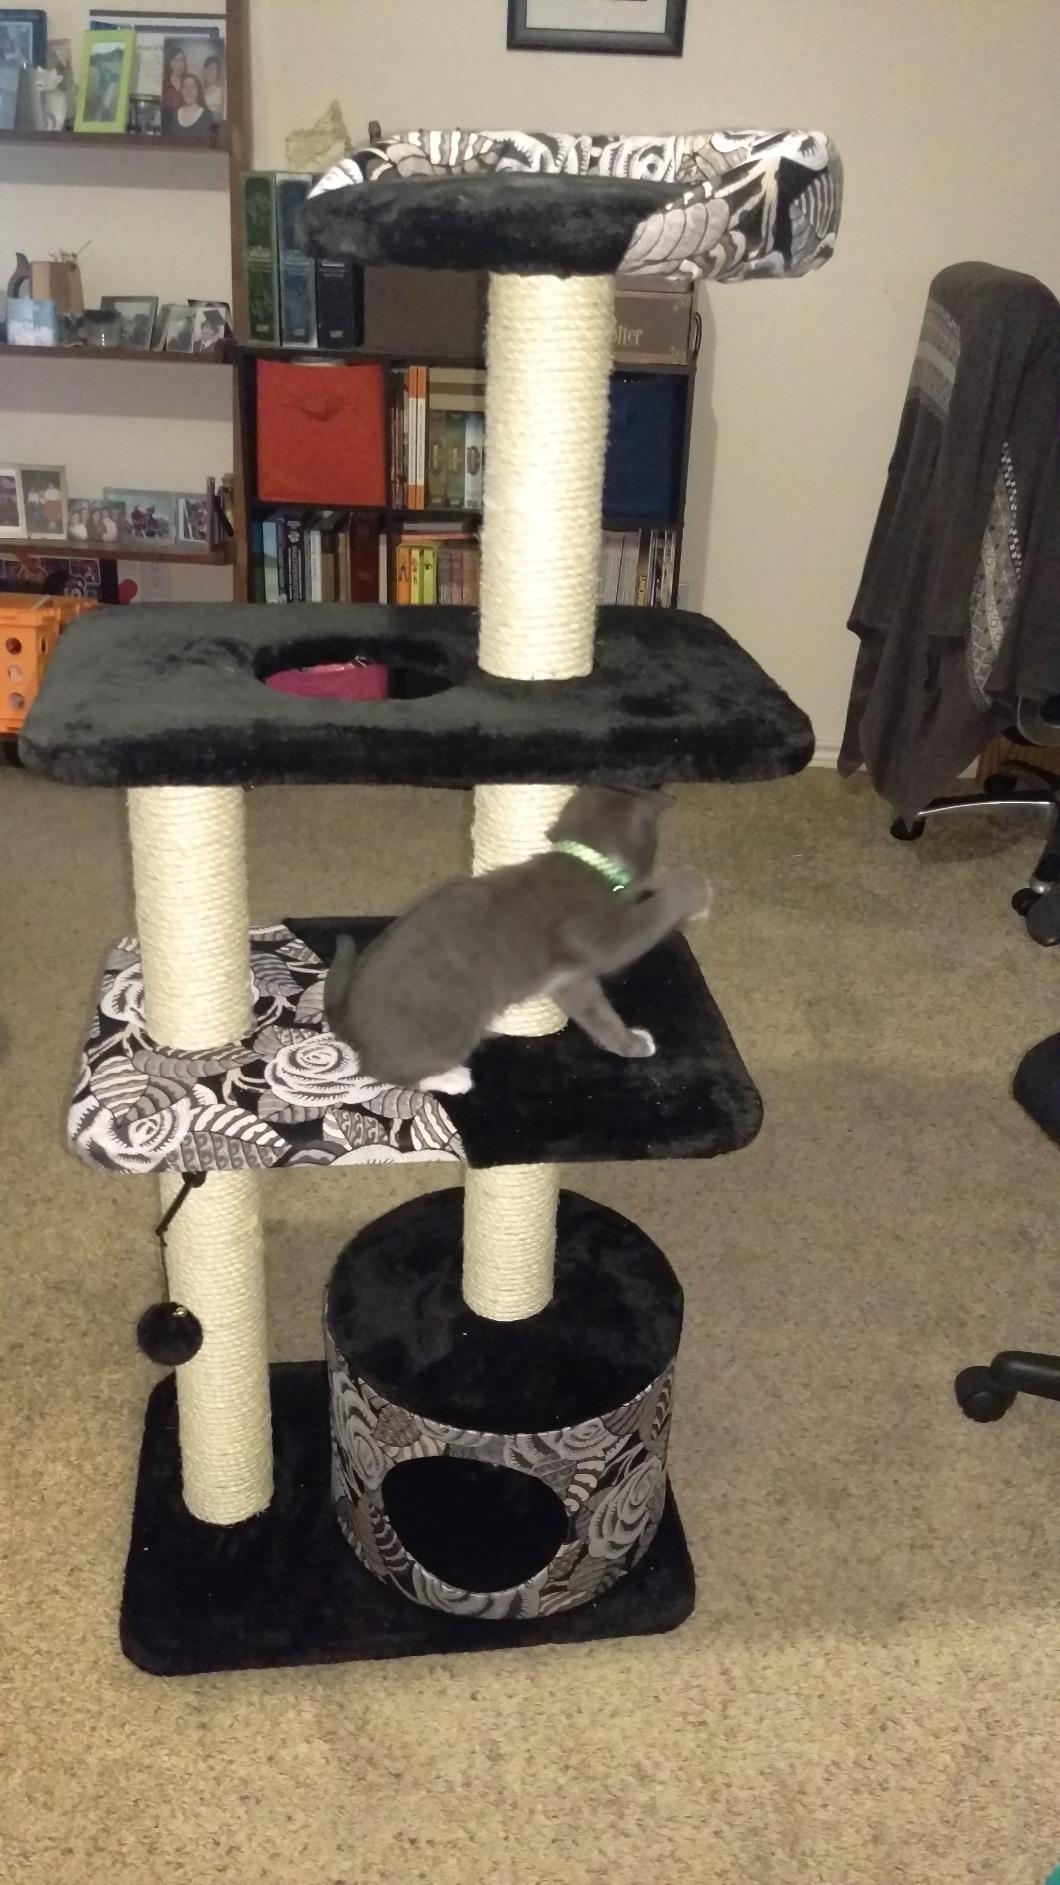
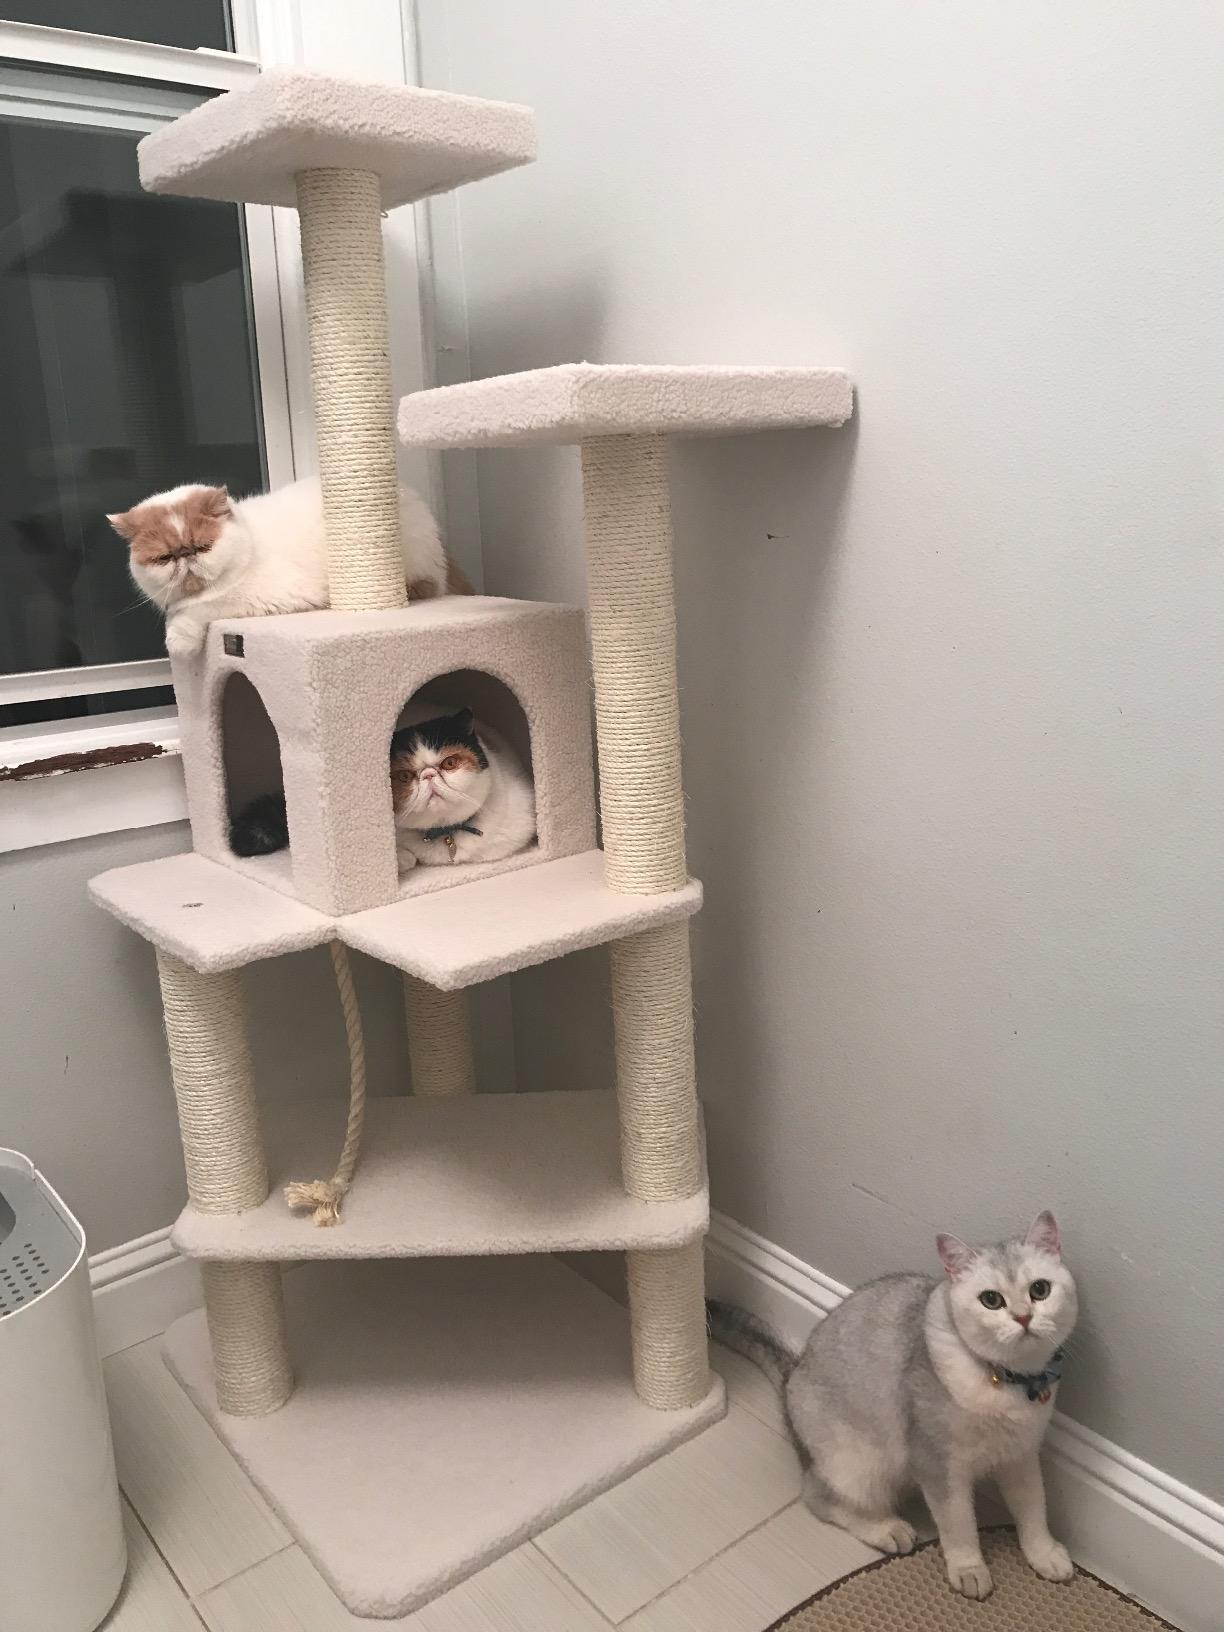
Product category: items_cat tree
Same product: no